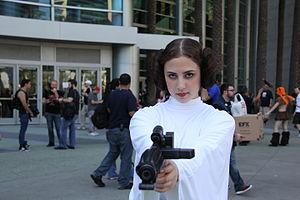
La liste des personnages encyclopédiques de Star Wars recense les noms et les biographies simplifiées des principaux personnages présentés dans des encyclopédies consacrées à l'ensemble de la saga cinématographique et entièrement ou en grande partie centrées sur la présentation des personnages comme les Dossiers Officiels Star Wars, Les Héros de la saga de Simon Beecroft, l’Ultimate Star Wars de Ryder Windham ou L'encyclopédie des personnages de Beecroft et Hidalgo. Les personnages non présentés dans ces encyclopédies, même s'ils sont considérés par certains comme importants, sont exclus du recensement.
La princesse Leia Organa d'Alderaan, plus simplement appelée Princesse Leia, est un personnage de fiction, femme politique sensible à la Force dans l'univers de Star Wars, née en 19 av. BY au Centre médical de la République sur Polis Massa. Elle est interprétée par Carrie Fisher dans les première et troisième trilogies de la saga. L'actrice qui a personnifié Leia depuis le premier film de la saga en 1977 est morte à 60 ans le 27 décembre 2016.
Les héros et les héroïnes sont des personnages réels ou fictifs de l'histoire, exemplaires de la mythologie humaine ou des arts, dont les hauts faits valent qu'on chante leurs gestes. Ces derniers, édulcorés par la légende dorée des hagiographes, sont passés dans la légende populaire.